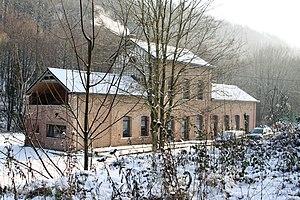
L'ancienne gare d'Acoz en Hainaut (Belgique) Ligne 138